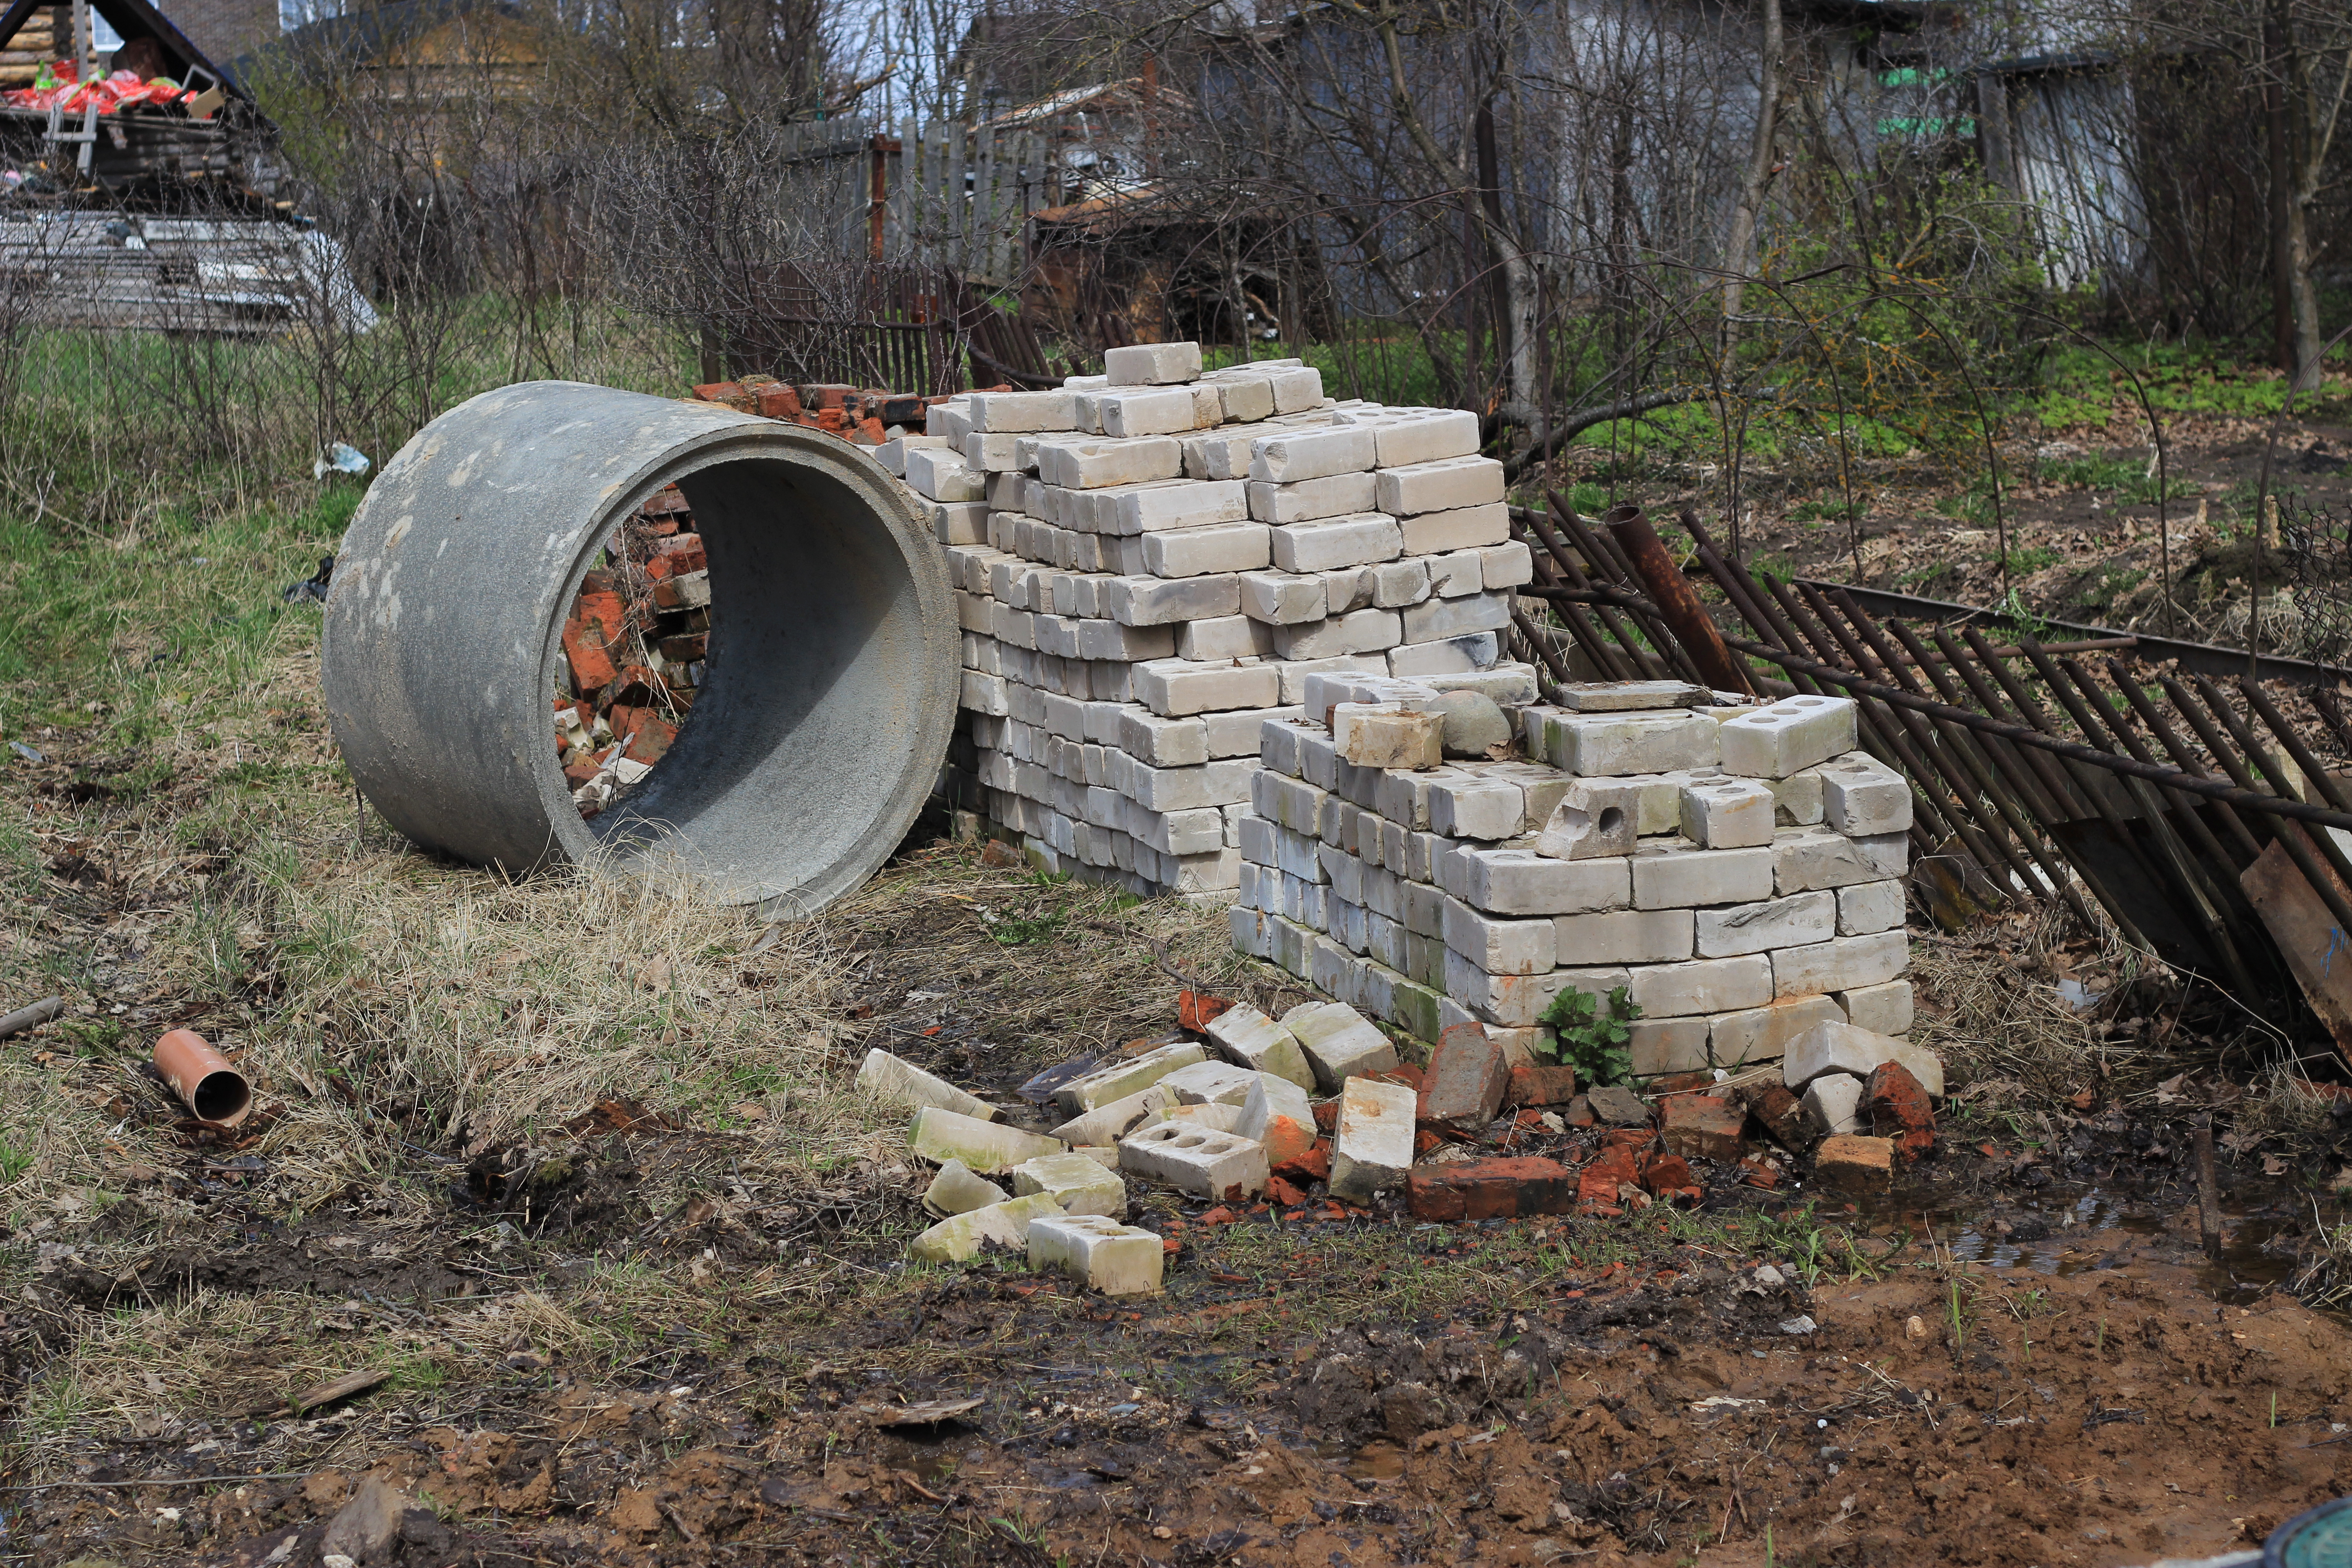
reinforced concrete ring, ring, construction site, bricks, brick warehouse, warehouse, dirt, land plot, site, vegetable garden, earth, landscape, trash, cluttered area, plant, automotive tire, wood, tree, tire, grass, gas, brickwork, brick, wheel, soil, bedrock, automotive wheel system, concrete, rock, motor vehicle, circle, heat, fire, stone wall, garden, yard, synthetic rubber, metal, landscaping, tunnel, rubble, pollution, foundation, backyard, pipe, cobblestone, compost